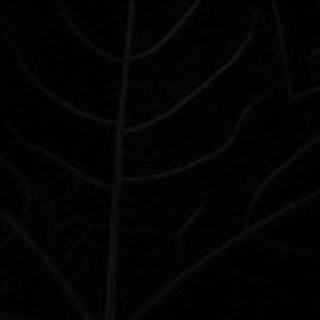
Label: healthy_cotton